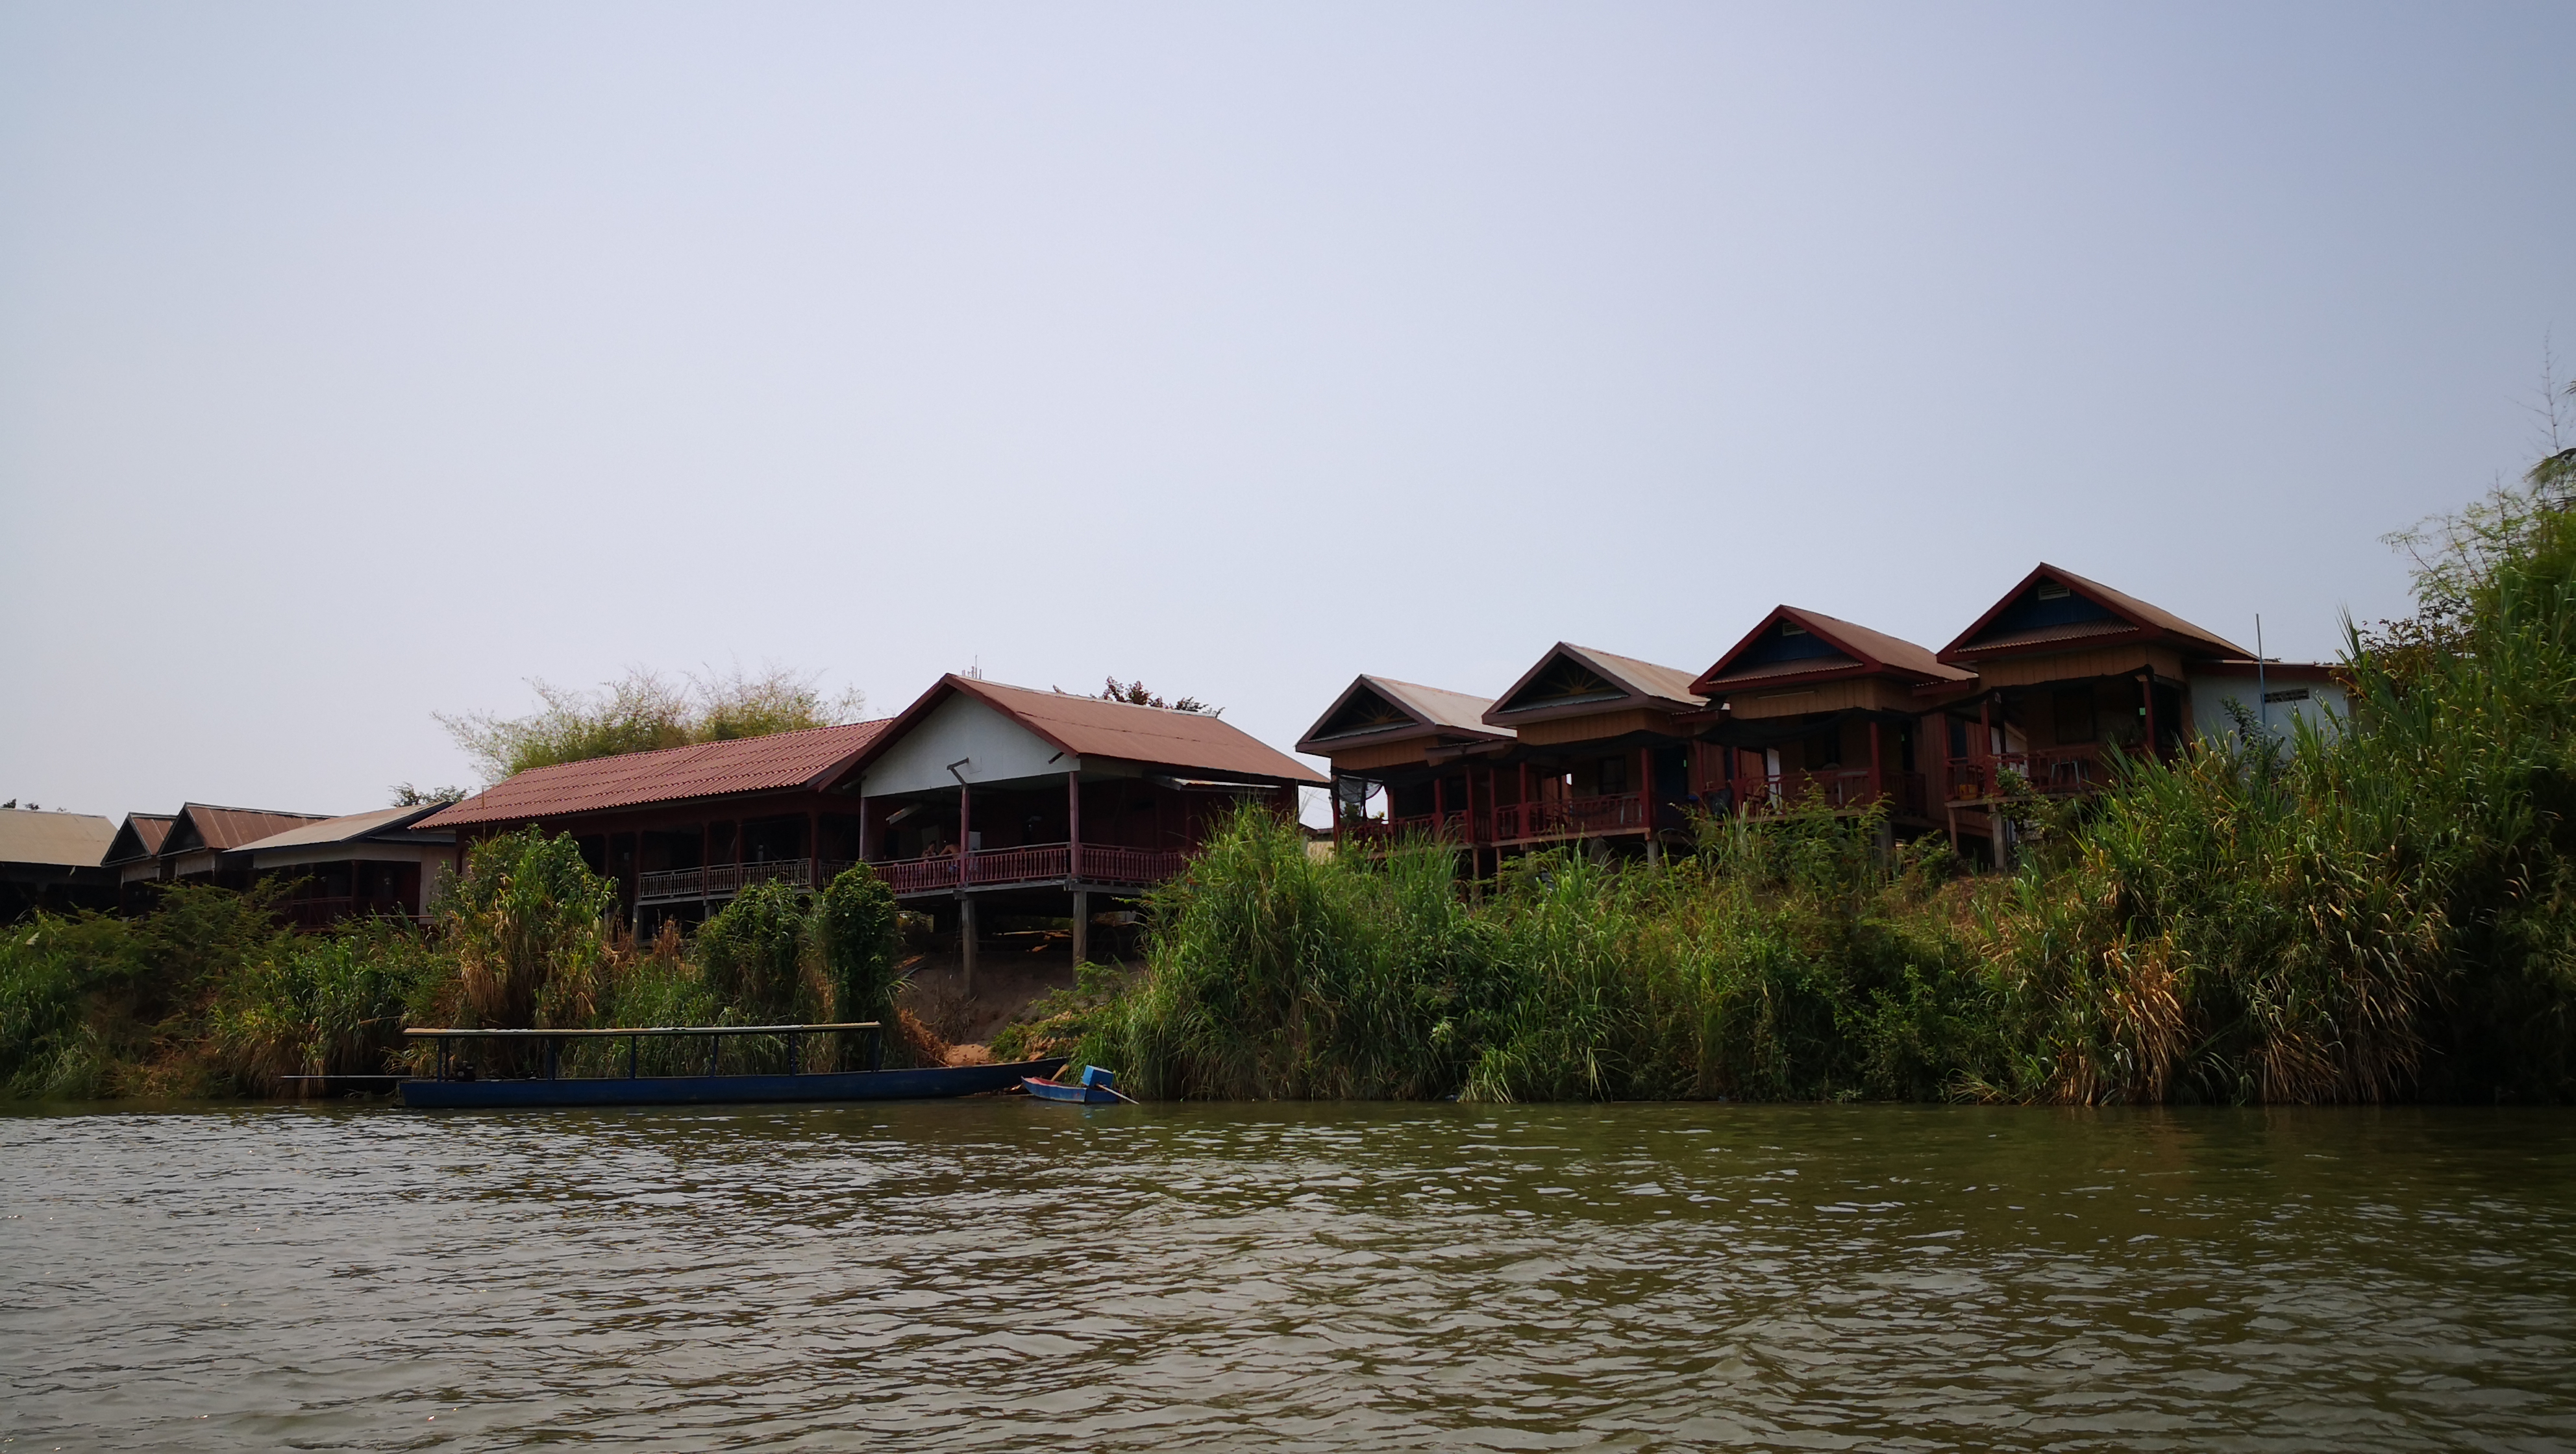
khong, river, waterway, property, house, home, bayou, lake, vacation, architecture, leisure, bank, building, landscape, resort, vehicle, water transportation, village, tourism